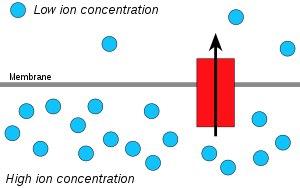
En biochimie, la chimiosmose est le couplage de la phosphorylation de l'ADP en ATP par l'ATP synthase en utilisant l'énergie libérée par la dissipation d'un gradient de concentration de cations — généralement de protons H⁺ — à travers une membrane. Ce phénomène est à la base de la phosphorylation oxydative dans la respiration cellulaire et de la photophosphorylation dans la photosynthèse.